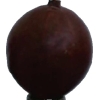
Label: gooseberry